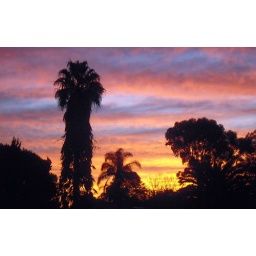
Taken from my back garden, balanced on a chair so I could shoot over the fence